Ben Gibson

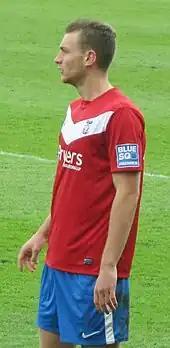
Gibson playing for York City in 2012

Gibson signed a three-month loan deal with League Two club Plymouth Argyle on 2 August 2011. After making 13 appearances in this time, Gibson and both clubs involved agreed on 1 November 2011 to extend the loan deal until 29 January 2012. However, the loan was cut short after Middlesbrough recalled him on 30 November 2011. He signed for Conference Premier club York City on loan until the end of 2011–12 on 9 February 2012. After a promising start Gibson was sent off in the 1–0 away victory to Cambridge United. However, after missing the next four games through suspension he won the 2012 FA Trophy Final with York at Wembley Stadium on 12 May, in which the team beat Newport County 2–0. Eight days later he played in the 2–1 victory over Luton Town in the 2012 Conference Premier play-off final at Wembley on 20 May 2012, seeing the club return to the Football League after an eight-year absence with promotion to League Two. Gibson completed his loan at York with 11 appearances.